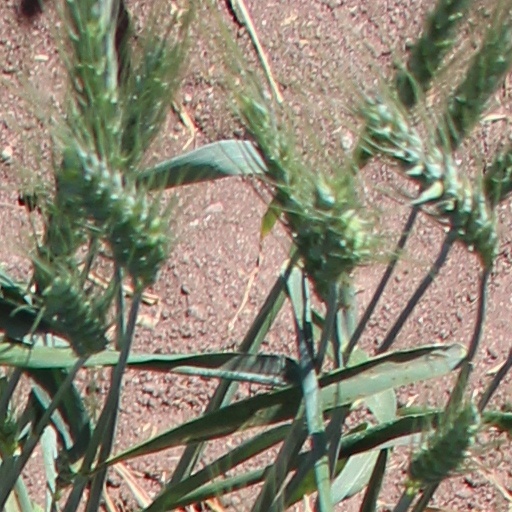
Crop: wheat